Lage Zwaluwe-'s-Hertogenbosch railway

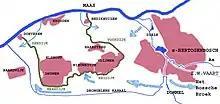
Area east of Waalwijk

East of Waalwijk / Baardwijk, the railway was constructed through a flood plain called Baardwijksche Overlaat. The big blue arrows on the map are in this area. The black line is a dyke around Heusden, Vlijmen and Drunen. Almost every winter, the flood plain would overflow with water from the Meuse and Rhine.